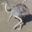
Label: bird